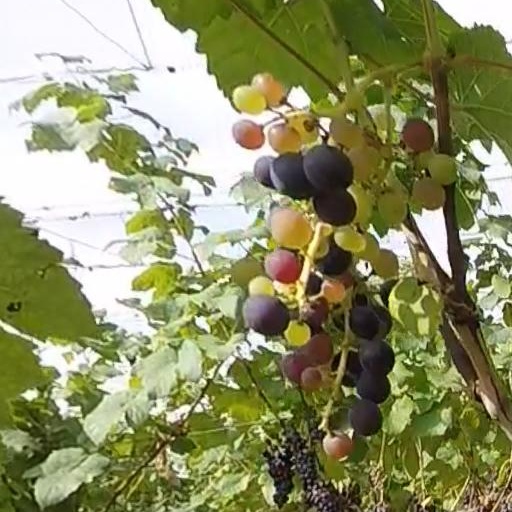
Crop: grape